ROSTANY

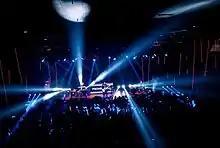
ROSTANY Live Show on Belarusian State University 93 Anniversary

"Alright" was the debut song by ROSTANY and immediately became popular on Belarusian radio stations. This was followed by "Friday 13" whose radio success led to it being nominated "Song of the Year 2013" in Belarus. Later on the band was invited by the Belarus First National Channel to contribute to a cultural TV project "Forth to the Past" aiming to popularize authentic ethnic Belarusian songs by creating contemporary music style remakes. The ROSTANY covered ethnic Belarusian song ""Камарыкi"" creating their dubstep hip-hop version titled "Daisy Chain", which was later used by First National Channel as the soundtrack for Junior Eurovision Song Contest nominations.